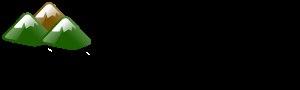
山 est un caractère chinois, appelé hanzi en chinois où ils sont apparus au XVᵉ siècle av. J.-C., Hán tự en vietnamien ou elle arrive au Iᵉʳ siècle, hanja en coréen, kanji en japonais ou elle arrive au VIᵉ siècle par les moines bouddhistes chinois. Ce sont les quatre langues nationales les ayant utilisé.